History of Club Atlético River Plate

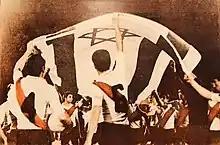
River Plate in Tel Aviv, 1969

River could not win any championship during the 1960s, although the team had many talented players such as Ermindo Onega, José Ramos Delgado, scorer Luis Artime, Vladislao Cap and Oscar Más. This is considered the worst club's age ever, which would last until 1975, totalizing 18 years with no titles for the club.